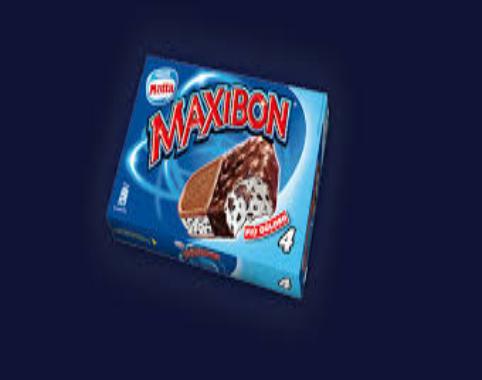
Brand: Maxibon
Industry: Food